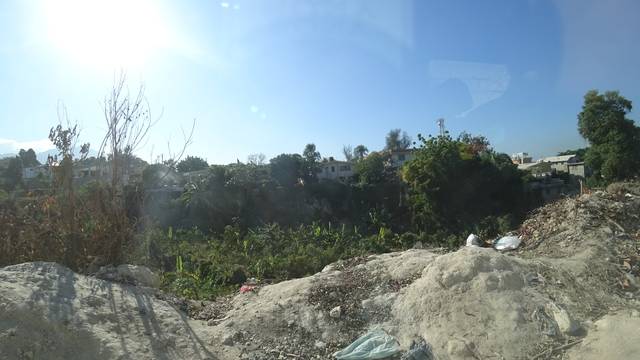
Region: Haiti
Coordinates: 18.539, -72.286